The Bread of Those Early Years (novel)

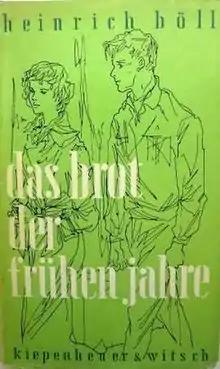
First edition

The Bread of Those Early Years is a 1955 novella by the West German writer Heinrich Böll. It concerns Walter Fendrich, a young man living alone in a post-war German city (probably based on Cologne), making ends meet as a washing machine repair man. The story takes place on a single March day in 1949 when Walter meets the daughter of a family friend, whom he is supposed to help settle into her student lodgings. So enraptured is he by Hedwig that he sees his whole life anew — the death of his mother, his relationship with his father, postwar privations and his negative experiences as an apprentice.